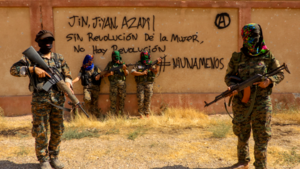
Les Forces unies de libération sont une alliance d'organisations turques, inspirées par les Brigades internationales de la Guerre d'Espagne. Elles sont fondées en décembre 2014 à Kobané, dans la région de facto autonome du Rojava en Syrie.
Le Bataillon international de libération ou Brigade internationale de libération est une unité militaire constituée de combattants étrangers se battant avec les Unités de protection du peuple pendant la guerre civile syrienne. Elle est active depuis juin 2015 et compte plusieurs factions communistes ou anarchistes.